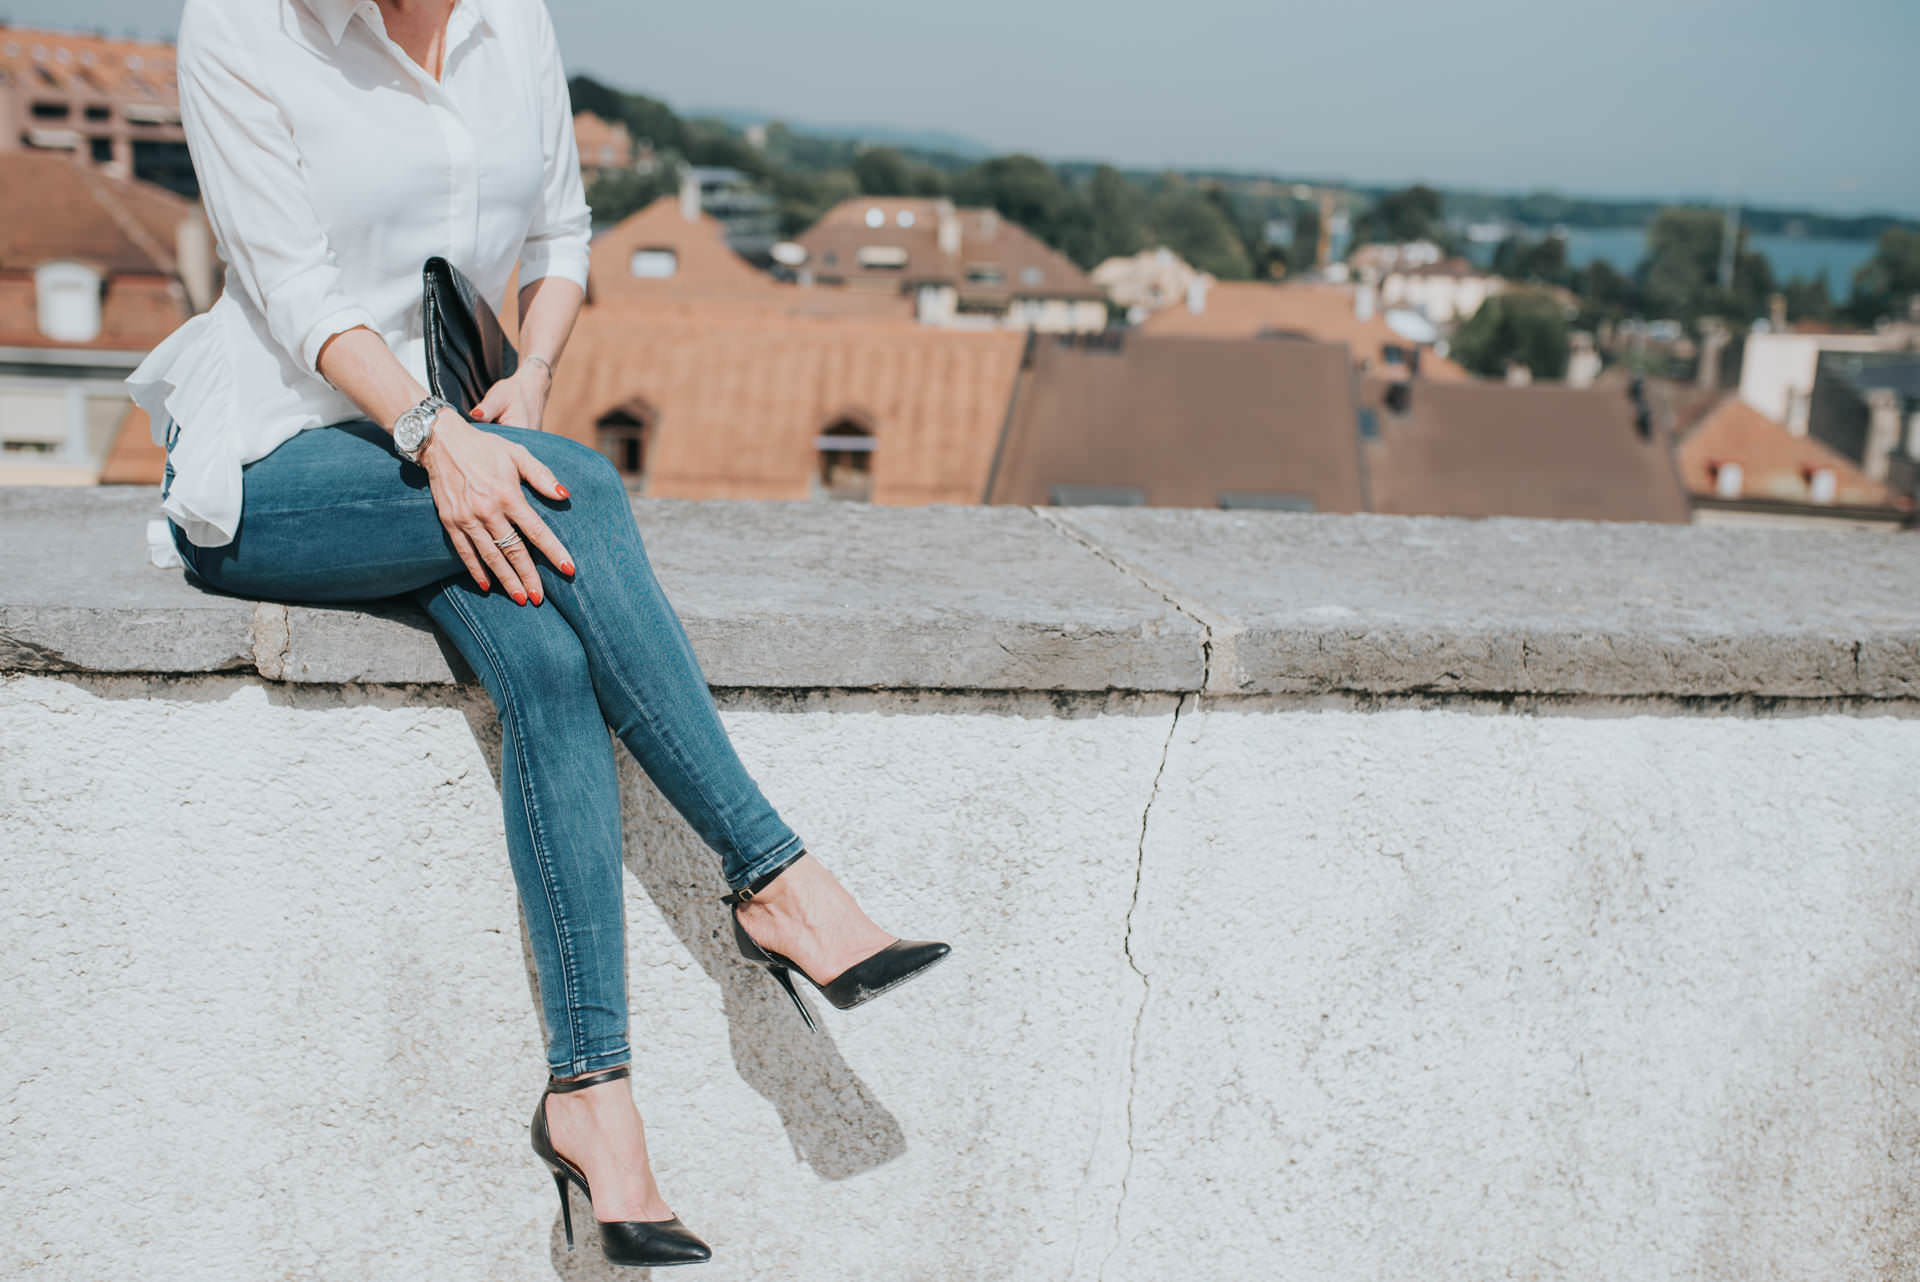
blue, street fashion, jeans, denim, turquoise, fashion, leg, waist, footwear, textile, photography, outerwear, shirt, shoe, trousers, jacket, sitting, style, t shirt, top